Heartless (2009 film)

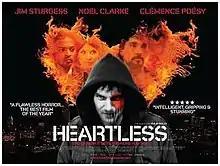
Theatrical release poster

Heartless is a 2009 British psychological horror film written and directed by Philip Ridley and starring Jim Sturgess, Noel Clarke, Clémence Poésy, Joseph Mawle, Eddie Marsan, and Timothy Spall. This was Ridley's first film in fourteen years since 1995's "The Passion of Darkly Noon". The film garnered positive reception from critics who praised the performances and dark atmospheric tone that complemented the Faustian plot.